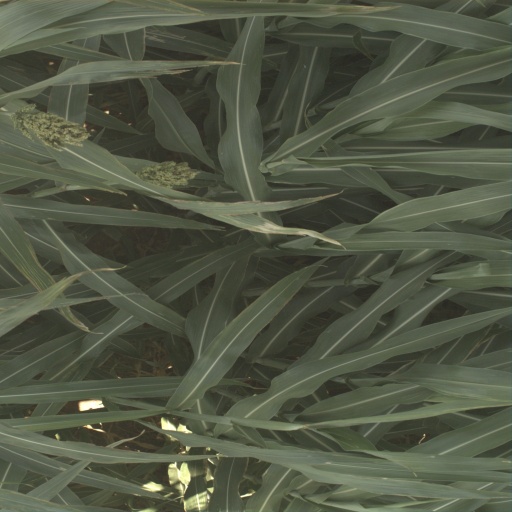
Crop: sorghum